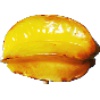
Label: Carambula 1